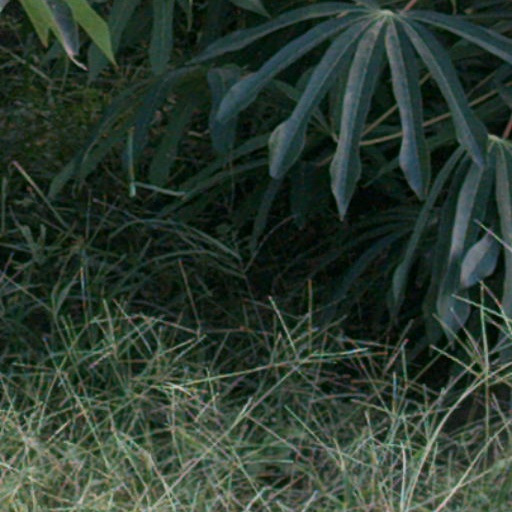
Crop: cassava